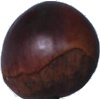
Label: chestnut